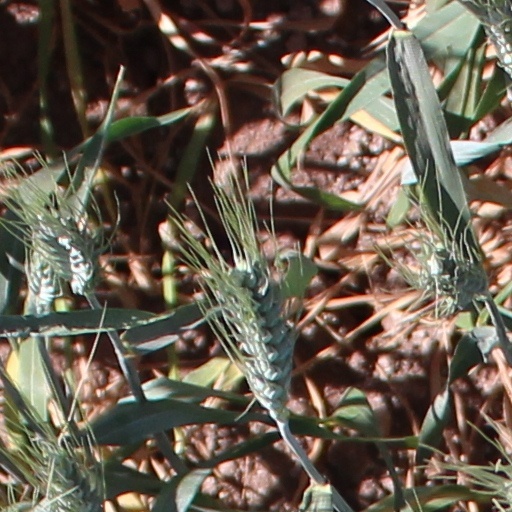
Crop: wheat